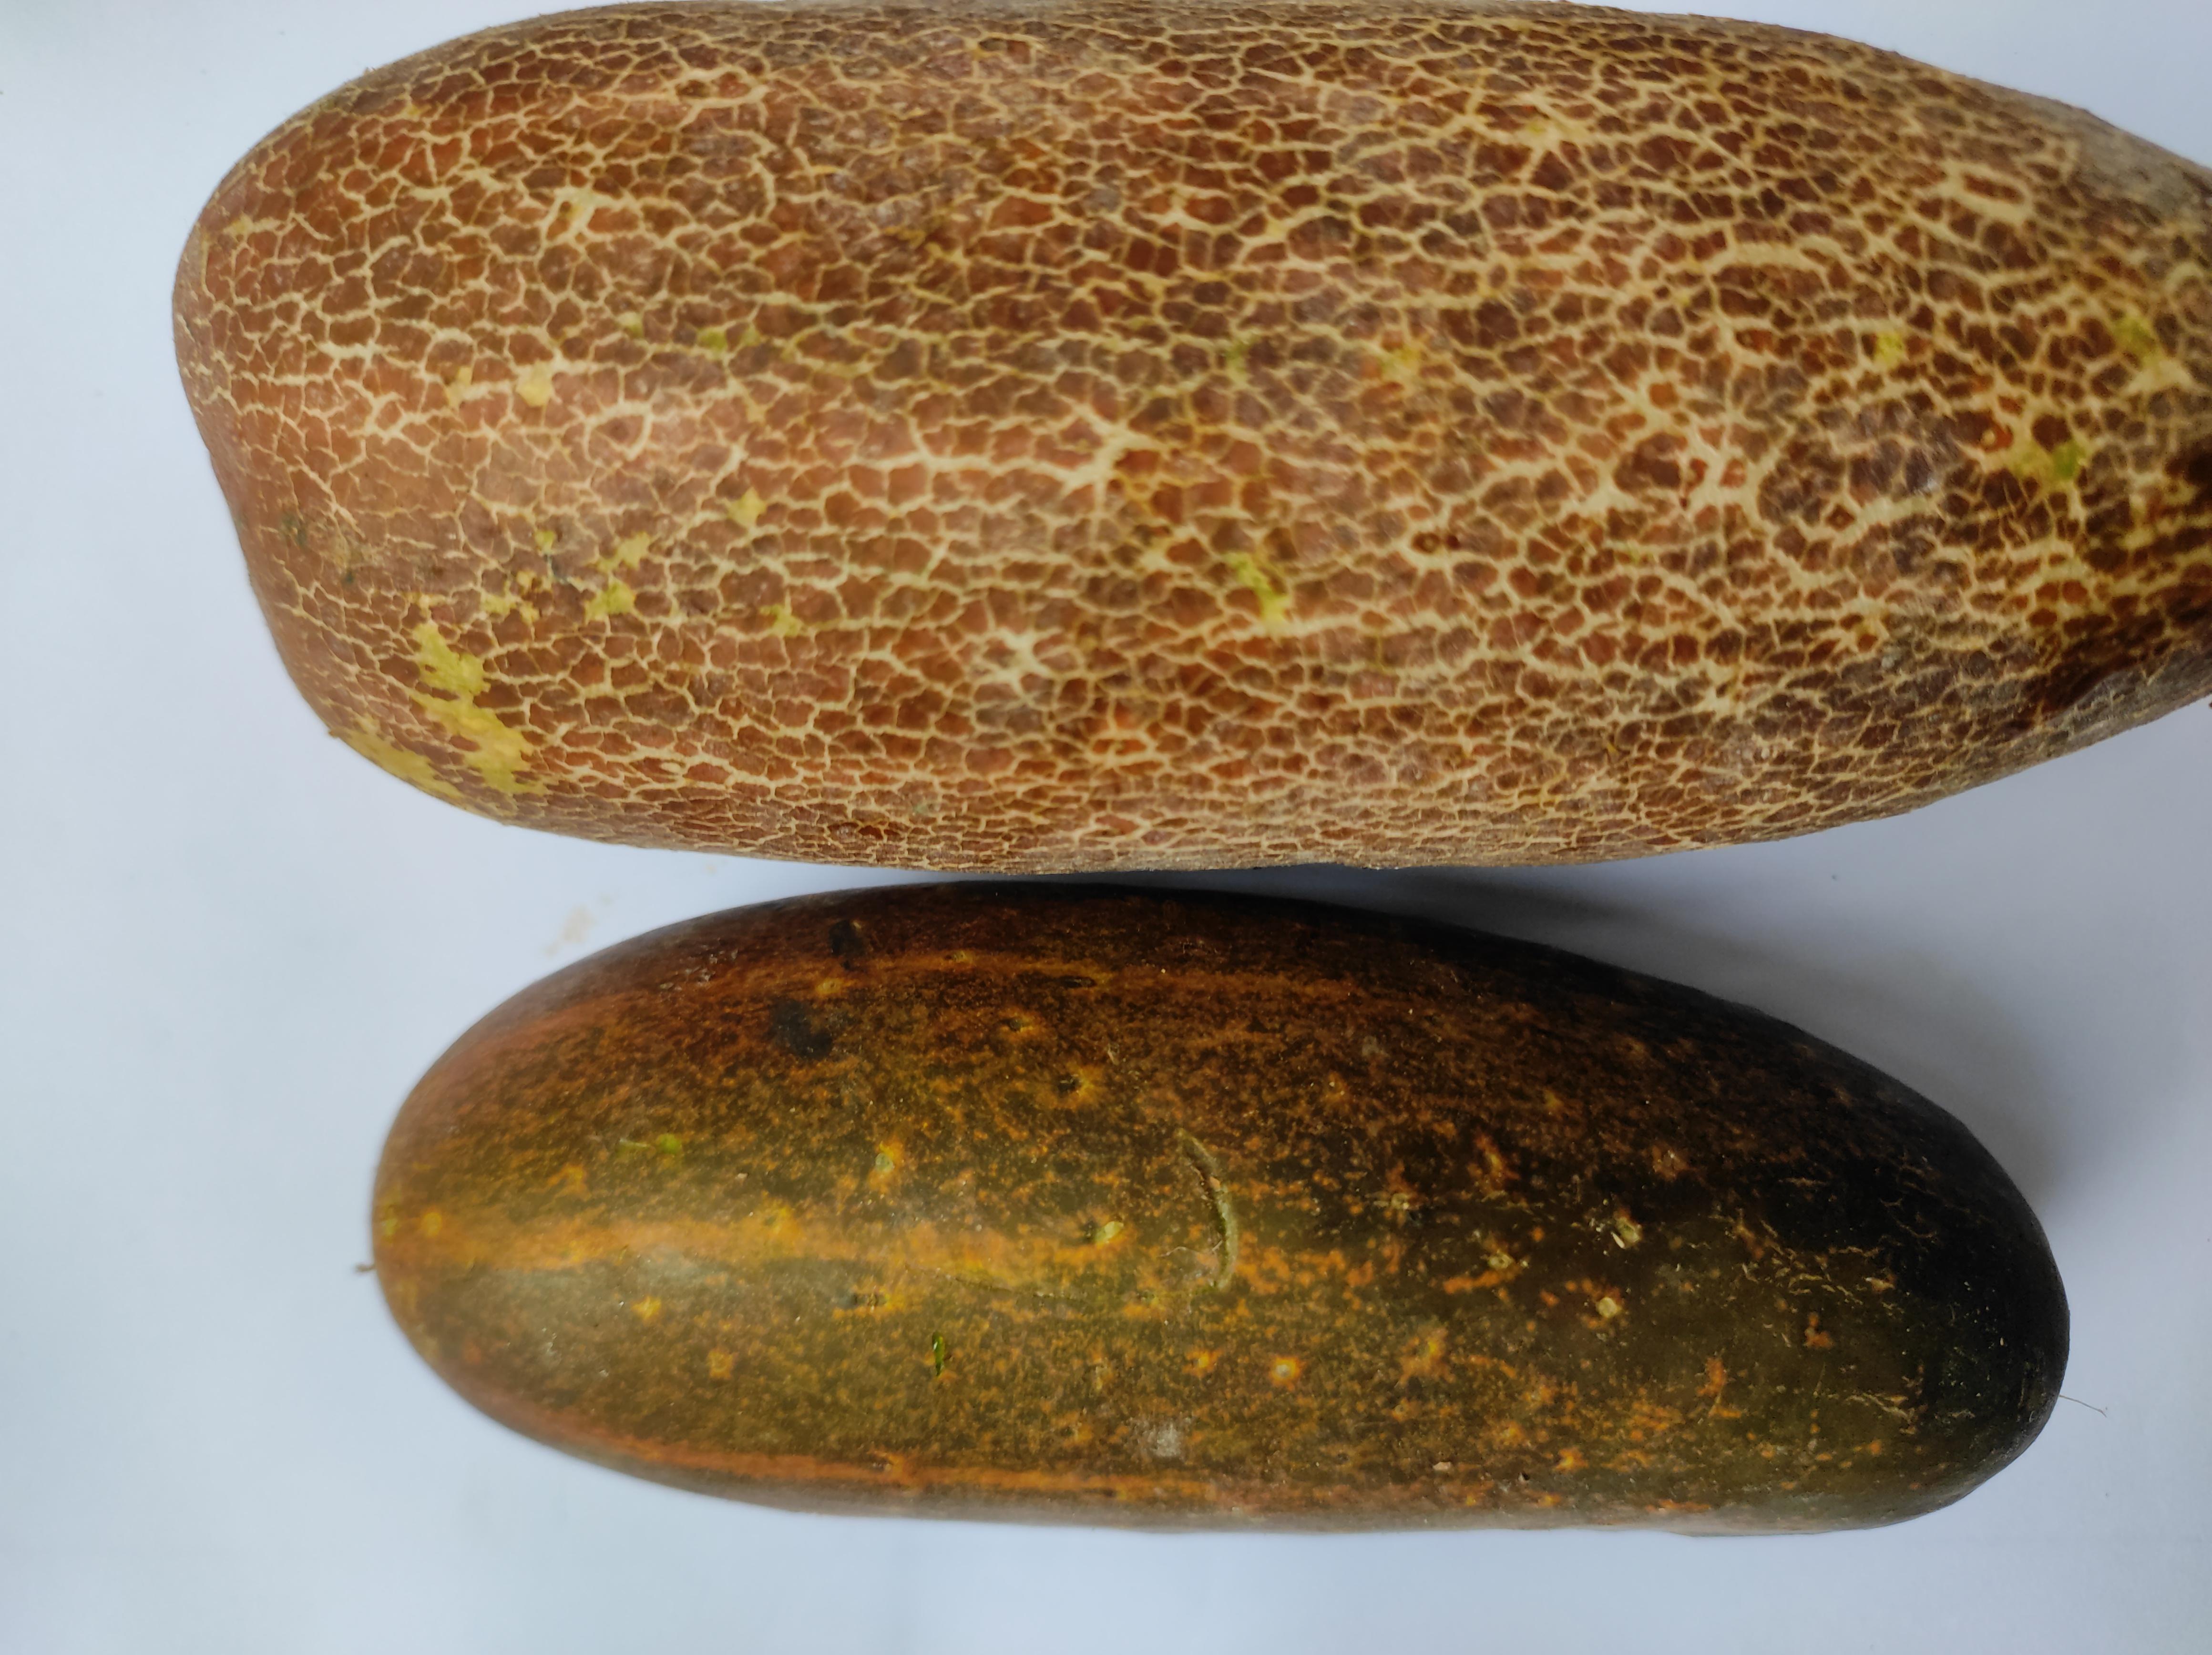
Label: Cucumber